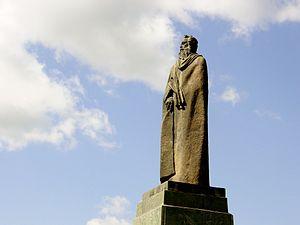
Alexandre Kazbegui, de son vrai nom Alexandre Chopikashvili, est un écrivain et journaliste géorgien.